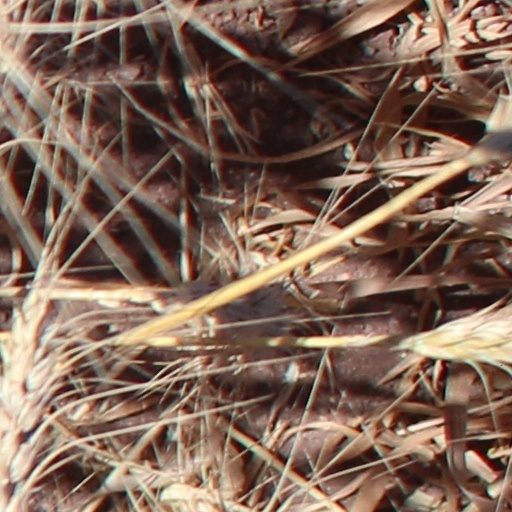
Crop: wheat